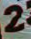
Number: 2